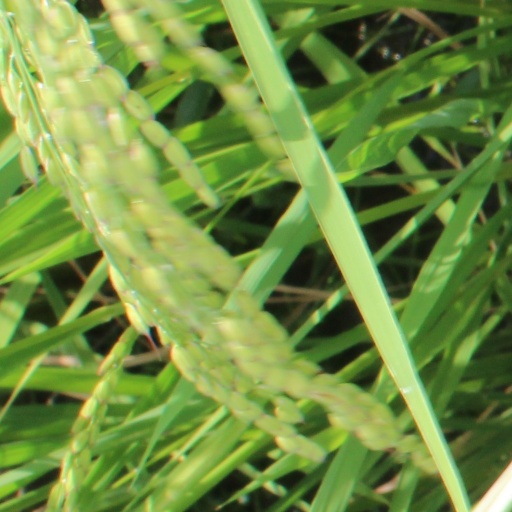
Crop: rice